Chan Yun

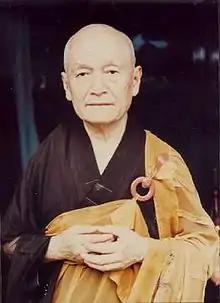
Venerable Master Chan Yun at age 91

Chan Yun (October 18, 1915 – March 7, 2009) was a renowned Buddhist monk, teacher and cultivator. The abbot of the Lianyin Temple, Chan Yun was one of many mainstream Buddhist teachers in Taiwan.